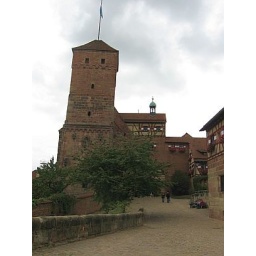
Inner part protected by the castle wall